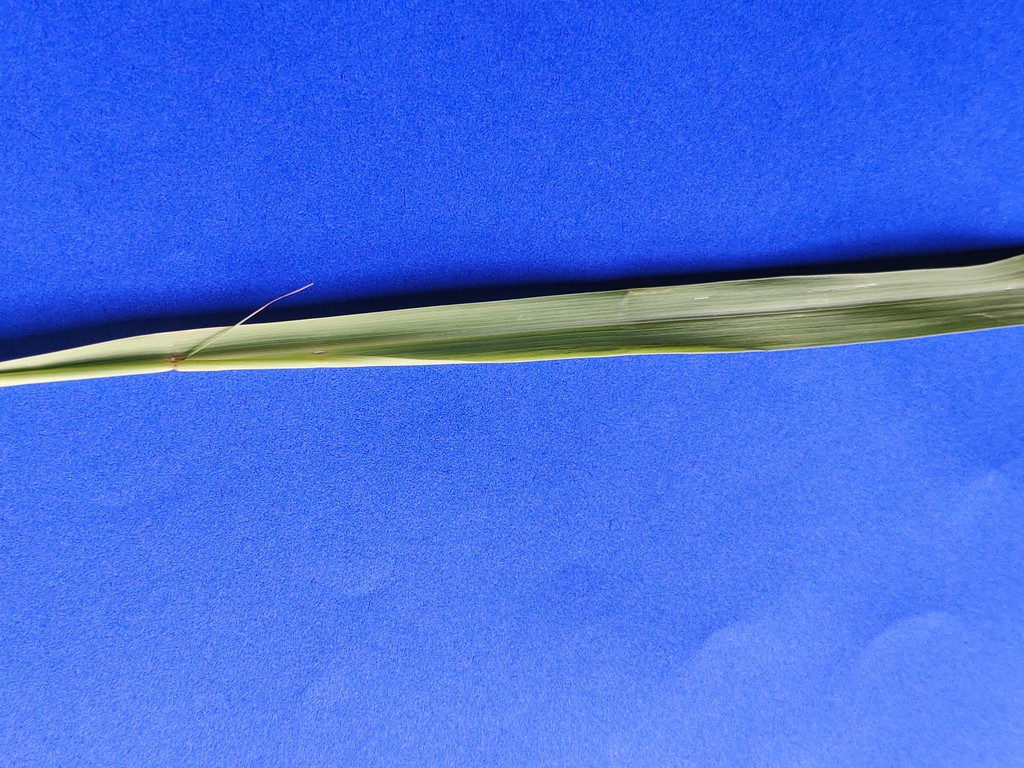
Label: Healthy